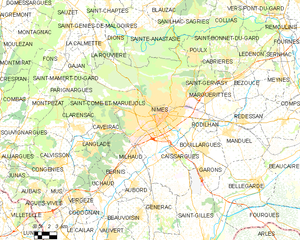
Nîmes
Kort over kommunen
Kort over kommunen
Nîmes er en by og kommune i det sydlige Frankrig; den er hovedby i departementet Gard. Byen huser mange historiske seværdigheder, heraf mange fra den romerske periode, så den er et populært turistmål. Det moderne navn stammer fra latin, Nemausus.